Fredrik Reinfeldt

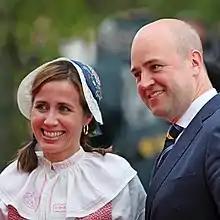
Fredrik Reinfeldt with his then-wife Filippa during the 2009 Swedish National Day celebrations at Skansen, Stockholm.

In 1992, Fredrik Reinfeldt married Filippa Holmberg, the daughter of Senior Captain Cay Holmberg and Ulla Molin. Holmberg was a Stockholm County municipal politician for the Moderate Party. During Fredrik's tenure as prime minister, Filippa Reinfeldt was County Councillor for healthcare issues in Stockholm. After being elected Prime Minister in 2006, Reinfeldt moved into the prime minister's official residence, the Sager House, together with his wife and their three children, Ebba, Gustaf and Erik. On 7 March 2012 it became known that the couple had separated. On 11 July 2012 the couple signed their divorce papers with consideration of 6 months. On 20 February 2013 they signed the last papers which conducted their divorce.